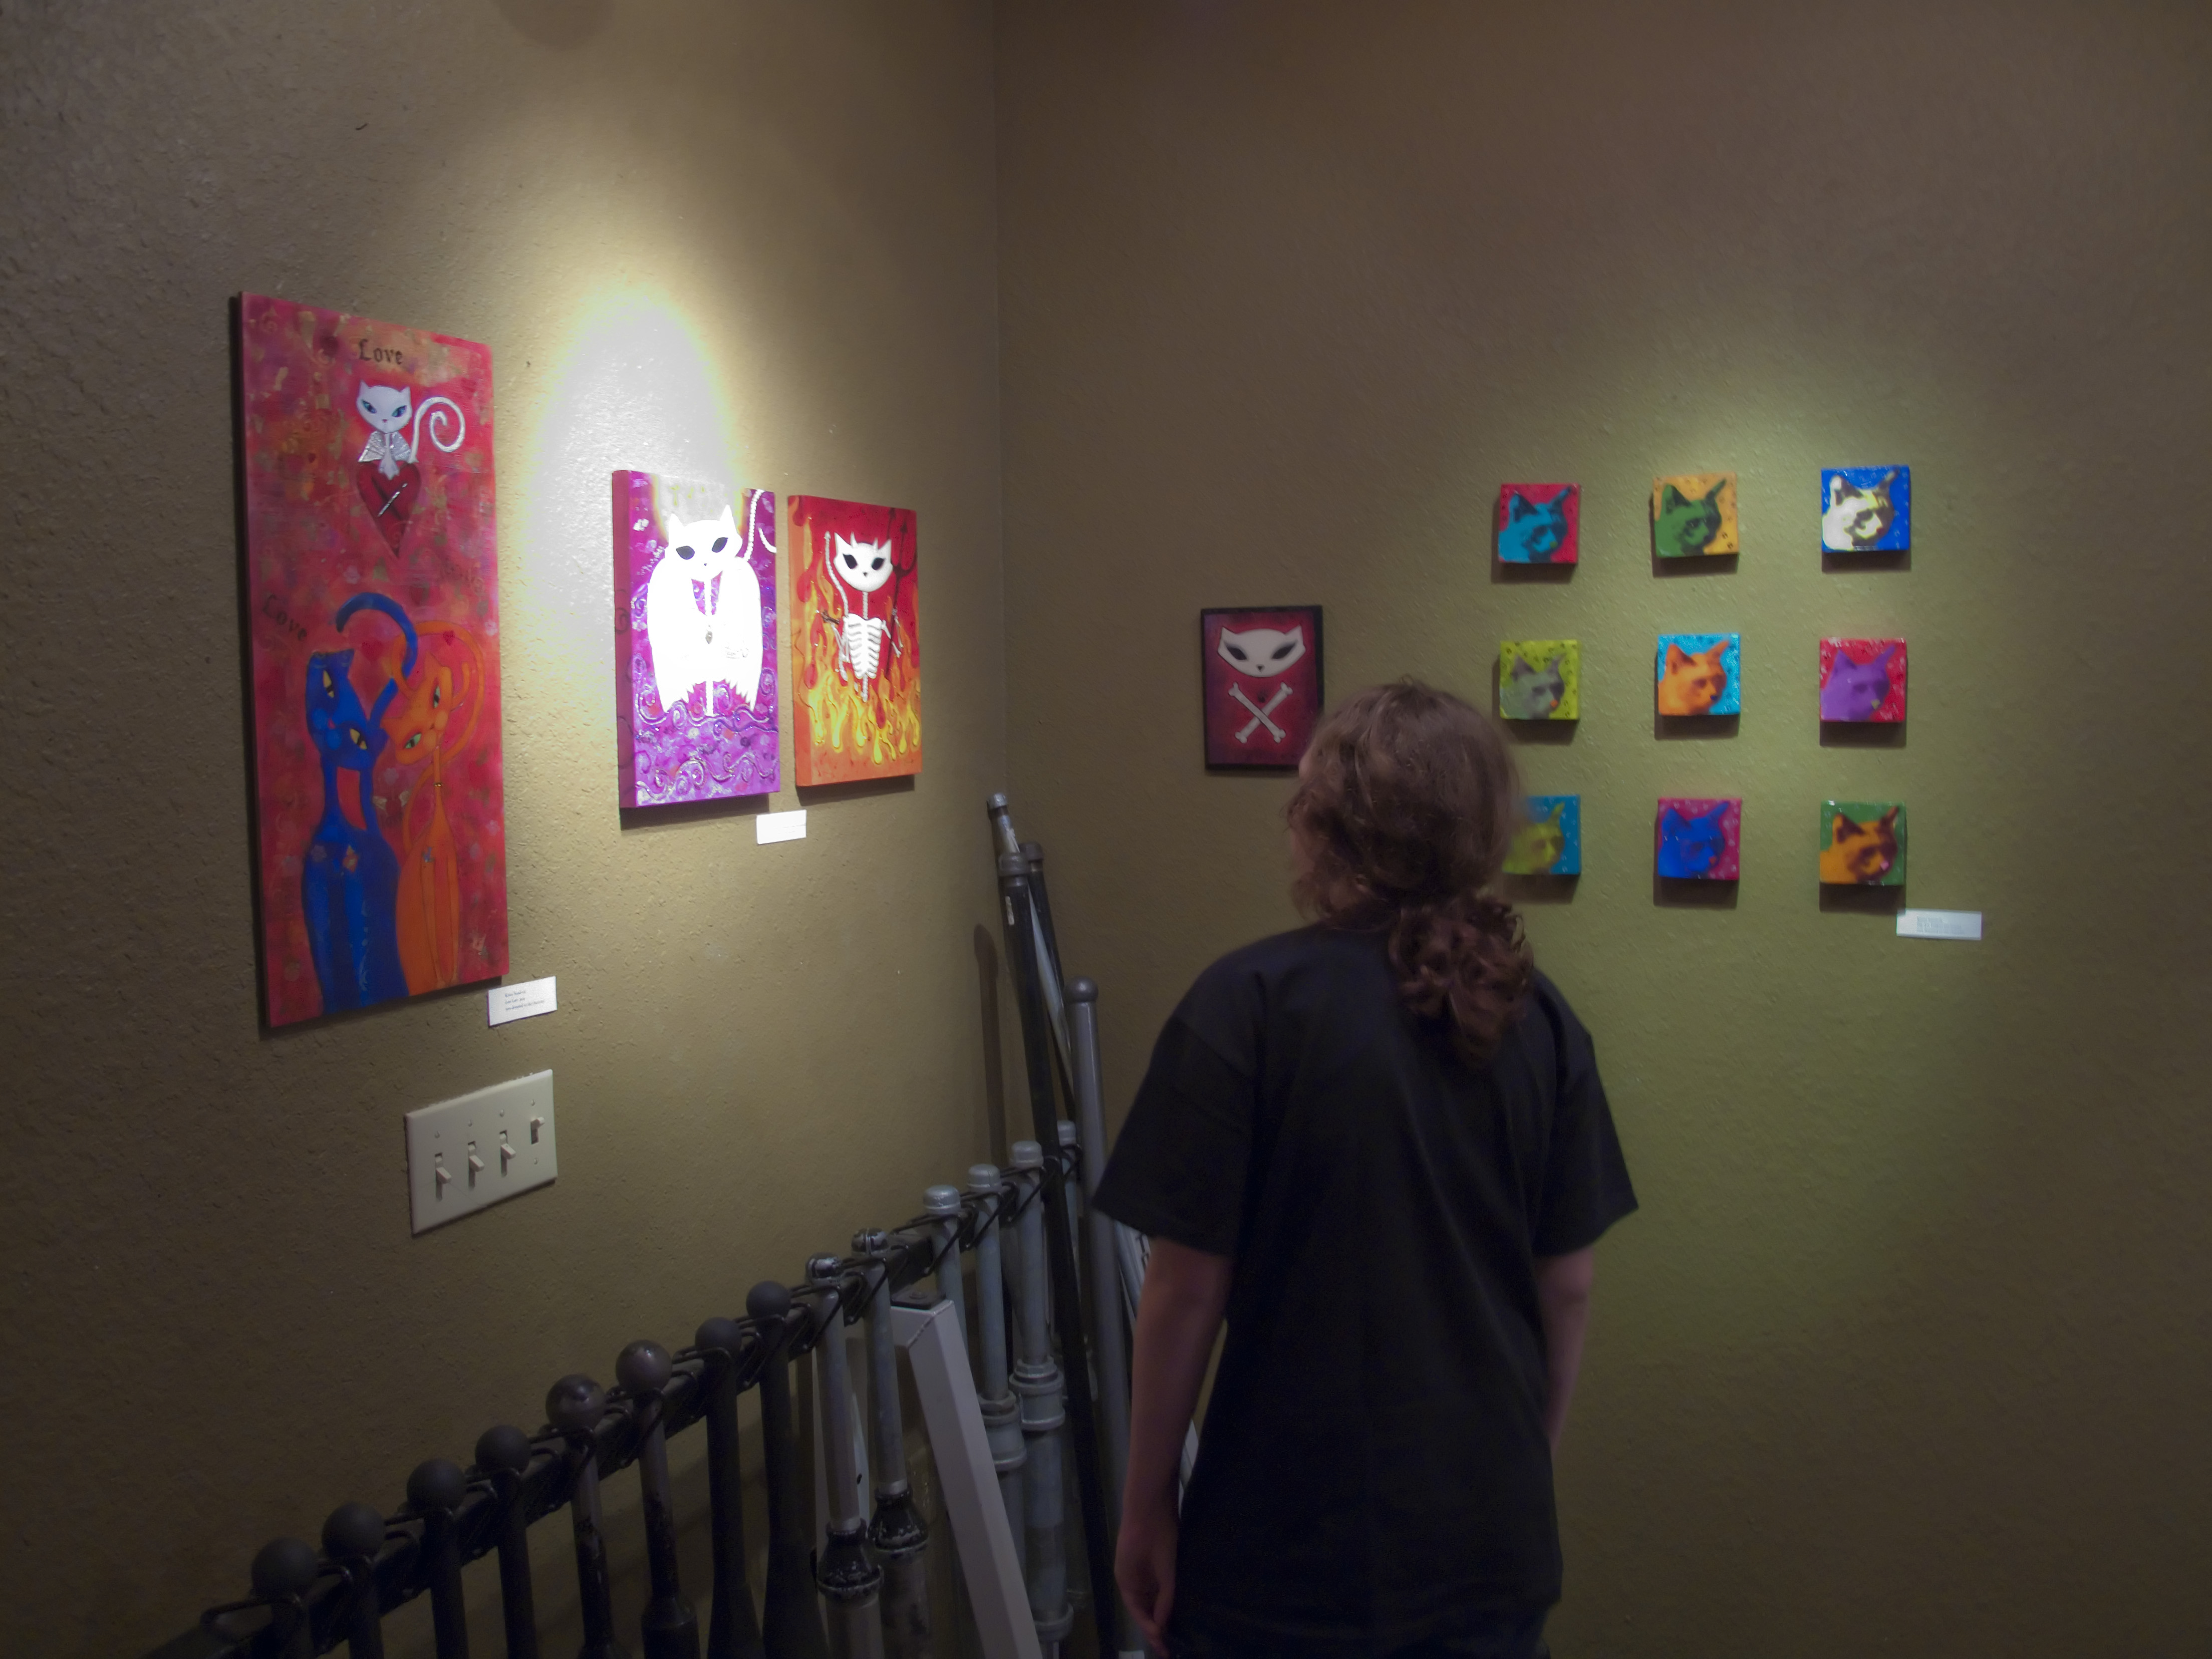
wall, color, art, tourist attraction, exhibition, art gallery, art exhibition